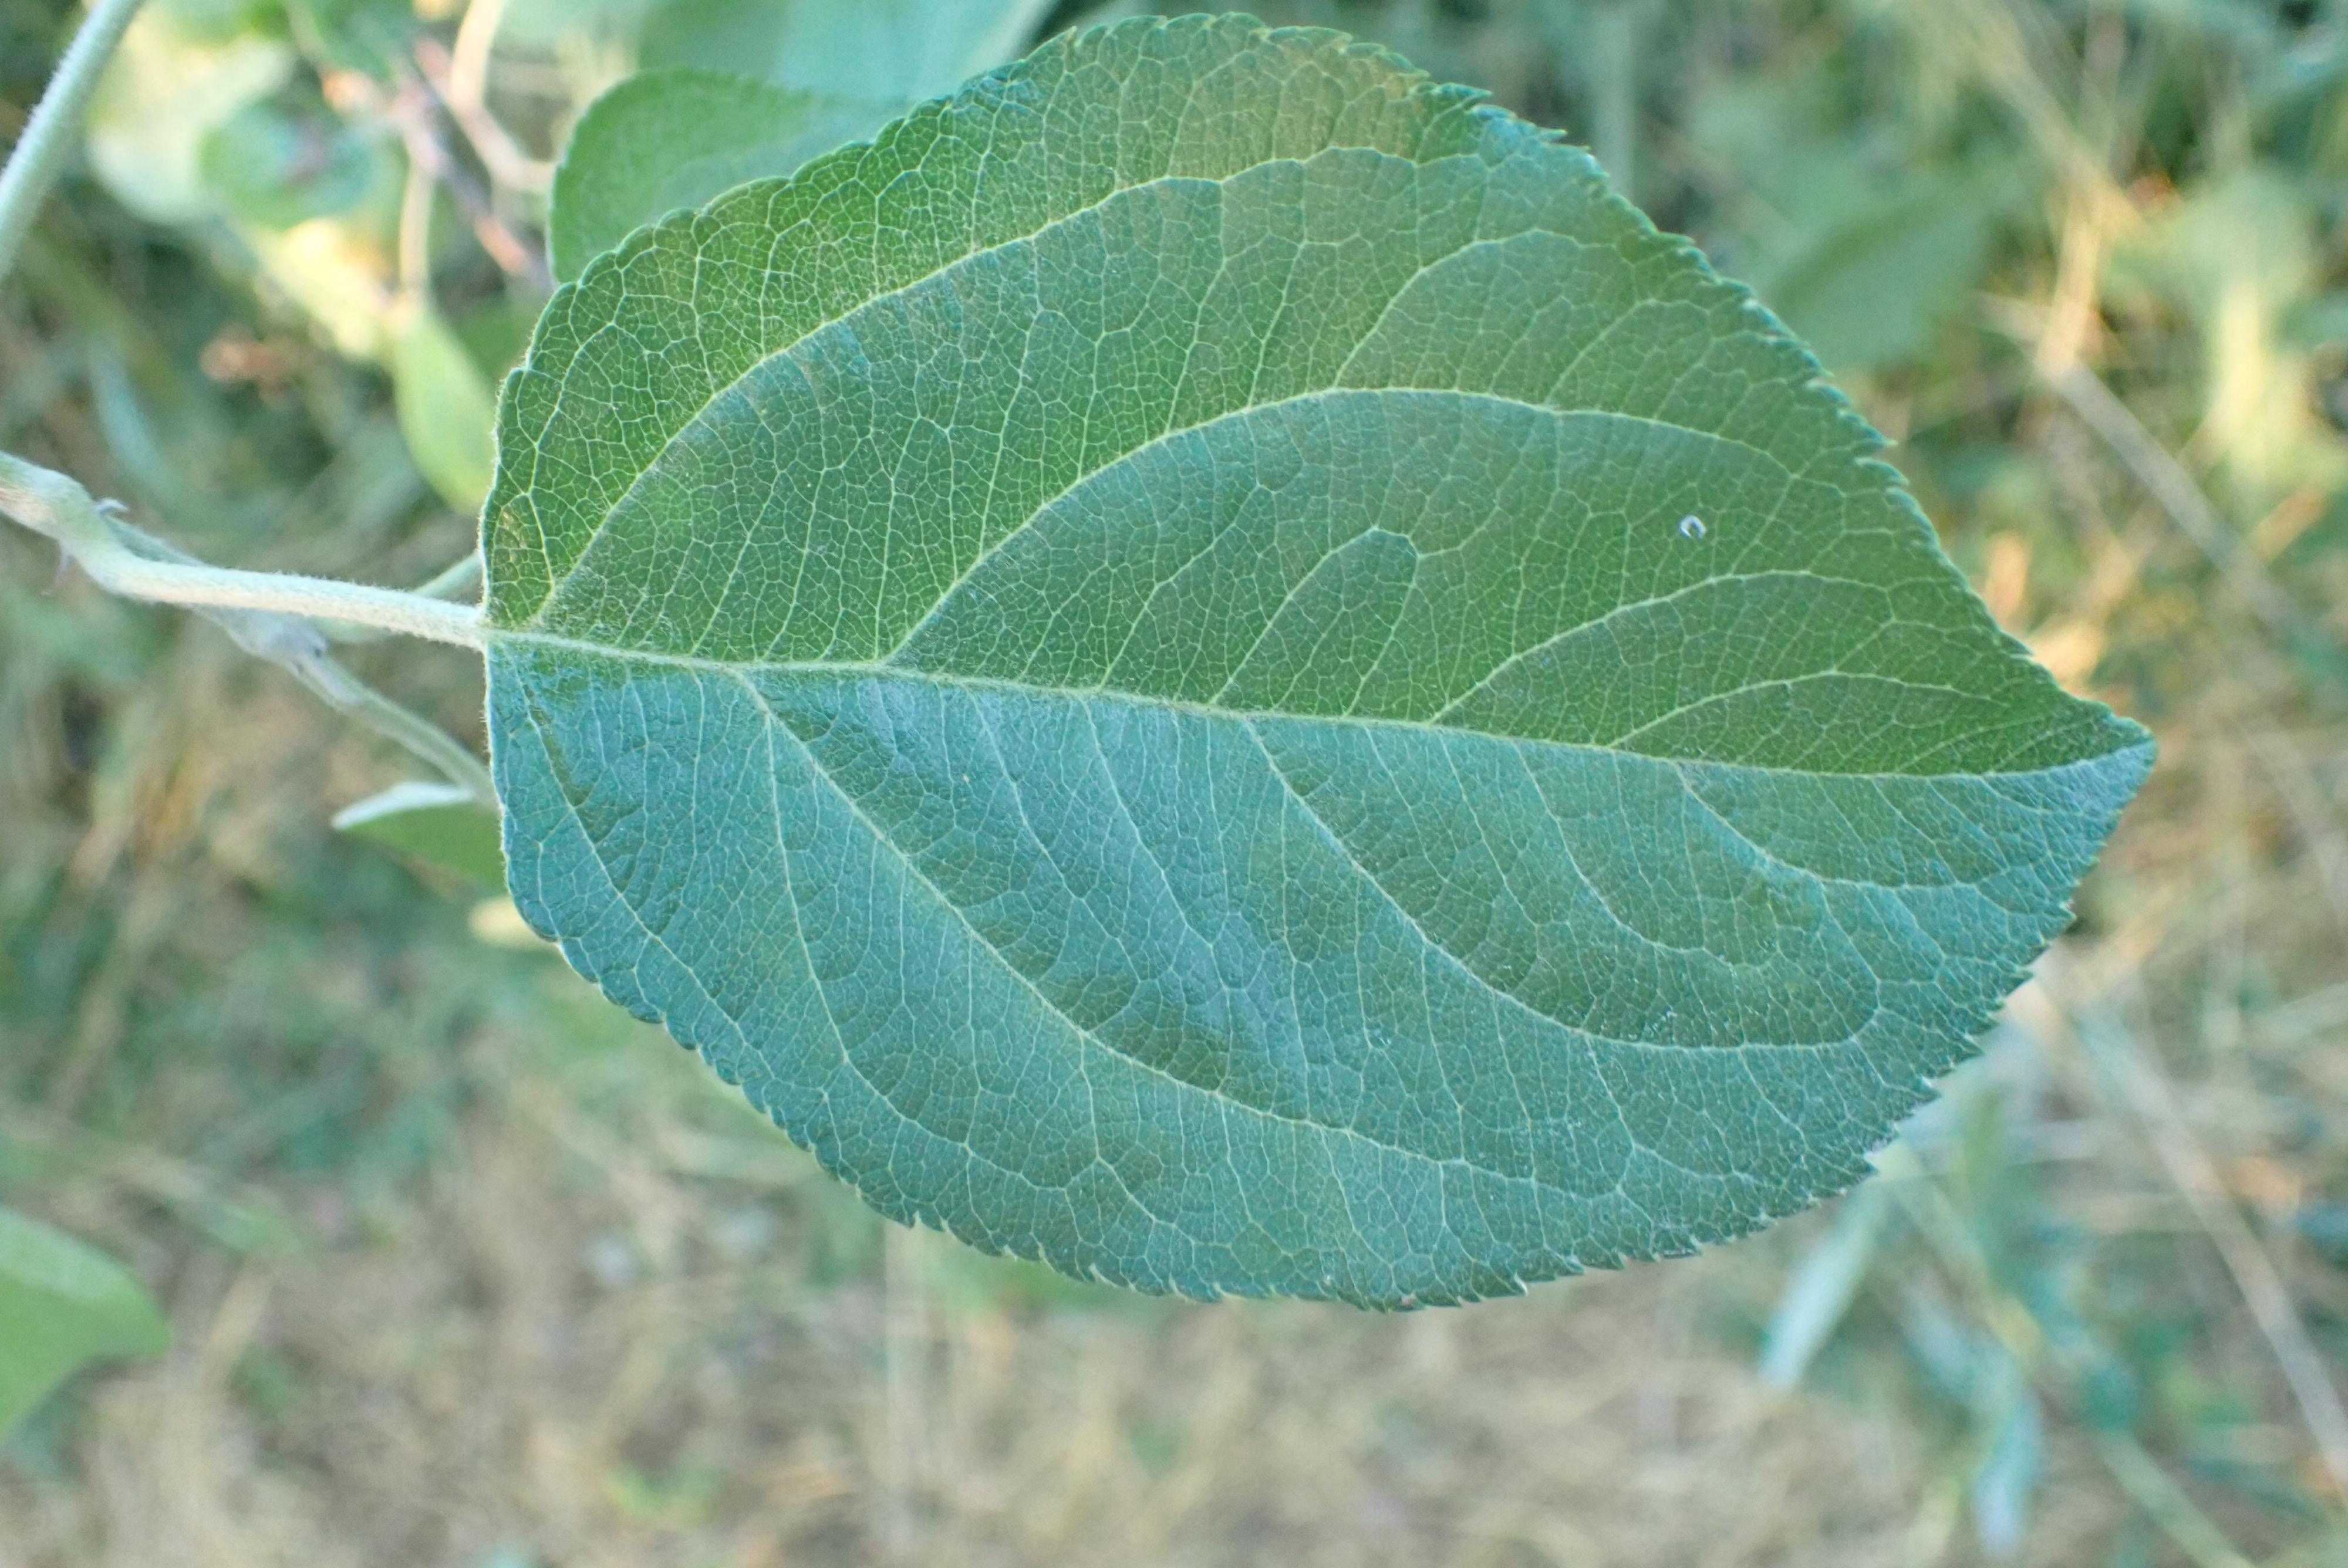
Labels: healthy